Fuentes Carrionas

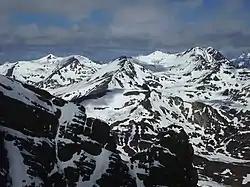
View of Peña Prieta (on the right).

The massif of Fuentes Carrionas is a mountain range belonging to Spain's Cantabrian Mountains. The massif is in the north of the province of Palencia, and also falls within the boundaries of province of León and Cantabria.